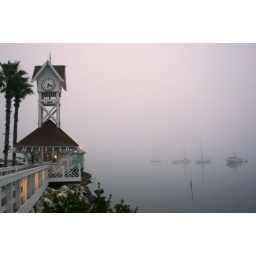
The Bridge Street clock tower &amp;amp; boats in the fog on Bridge Street in Bradenton Beach, Florida.